Whelk

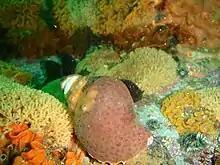
A whelk at Miller's Point near Cape Town

Whelks are any of several carnivorous sea snail species with a swirling, tapered shell. Many are eaten by humans, such as the common whelk of the North Atlantic. Most whelks belong to the family Buccinidae and are known as "true whelks." Others, such as the dog whelk, belong to several sea snail families that are not closely related.